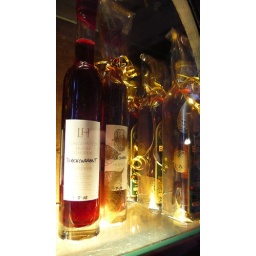
Some liquers in a glass cabinet at Longueville House